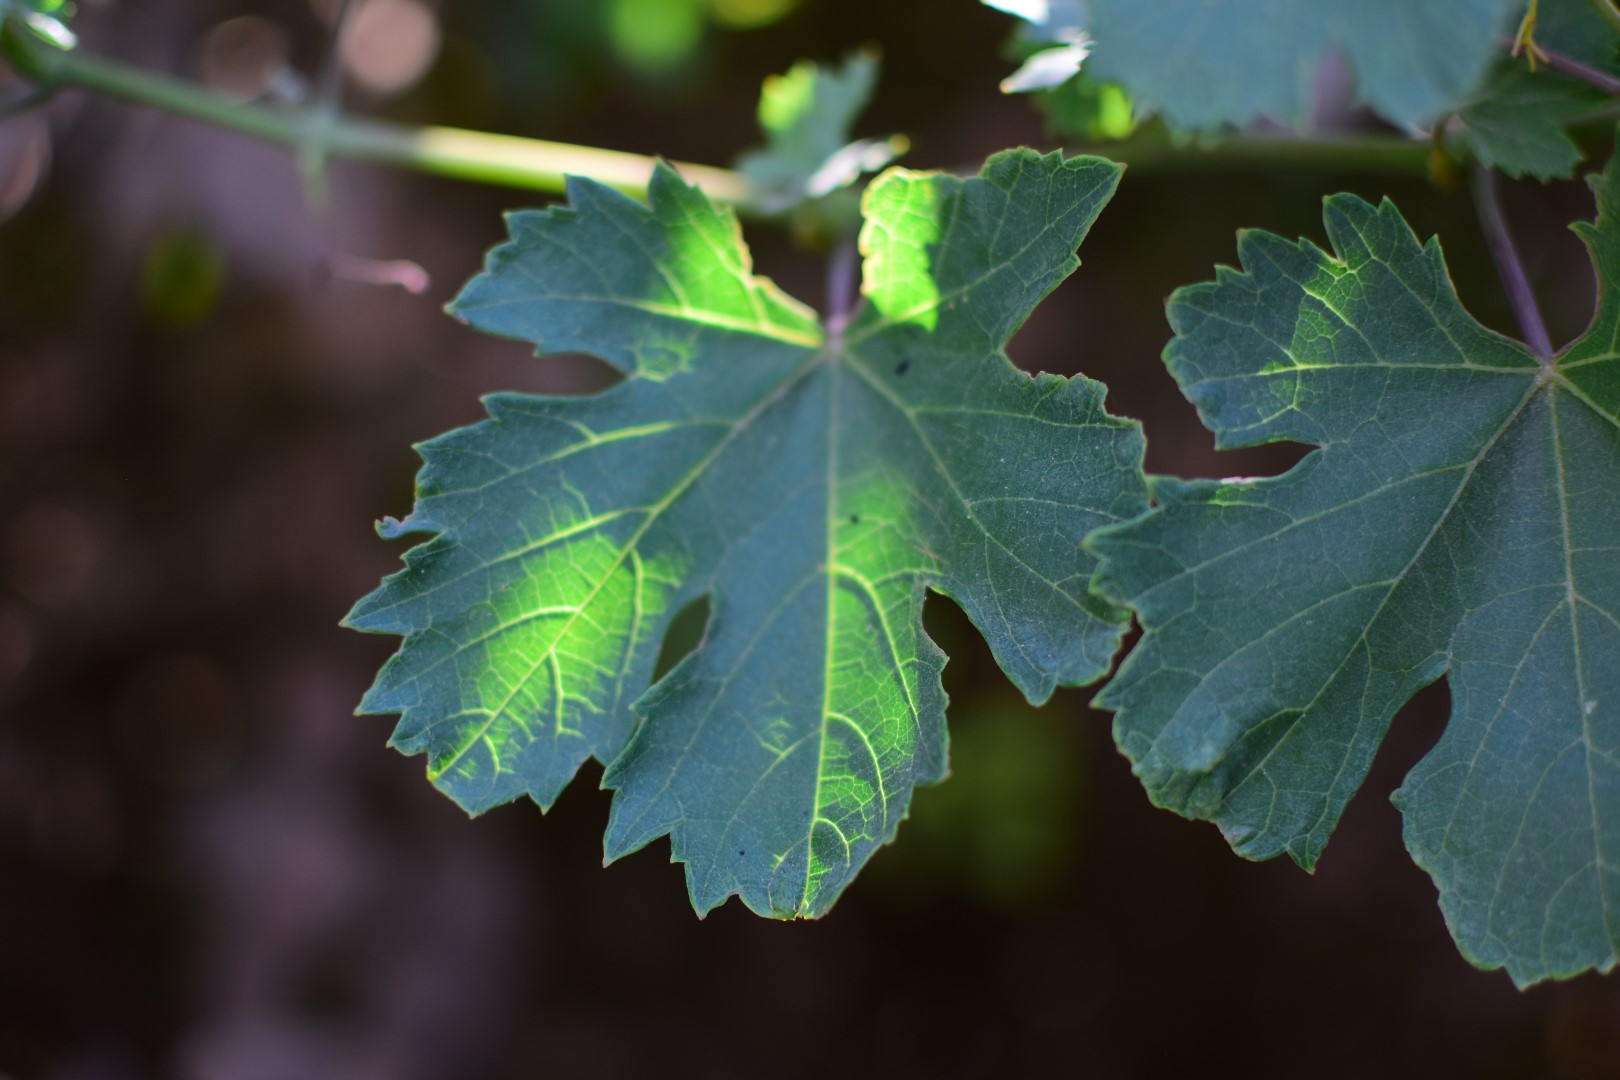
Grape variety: Halawani